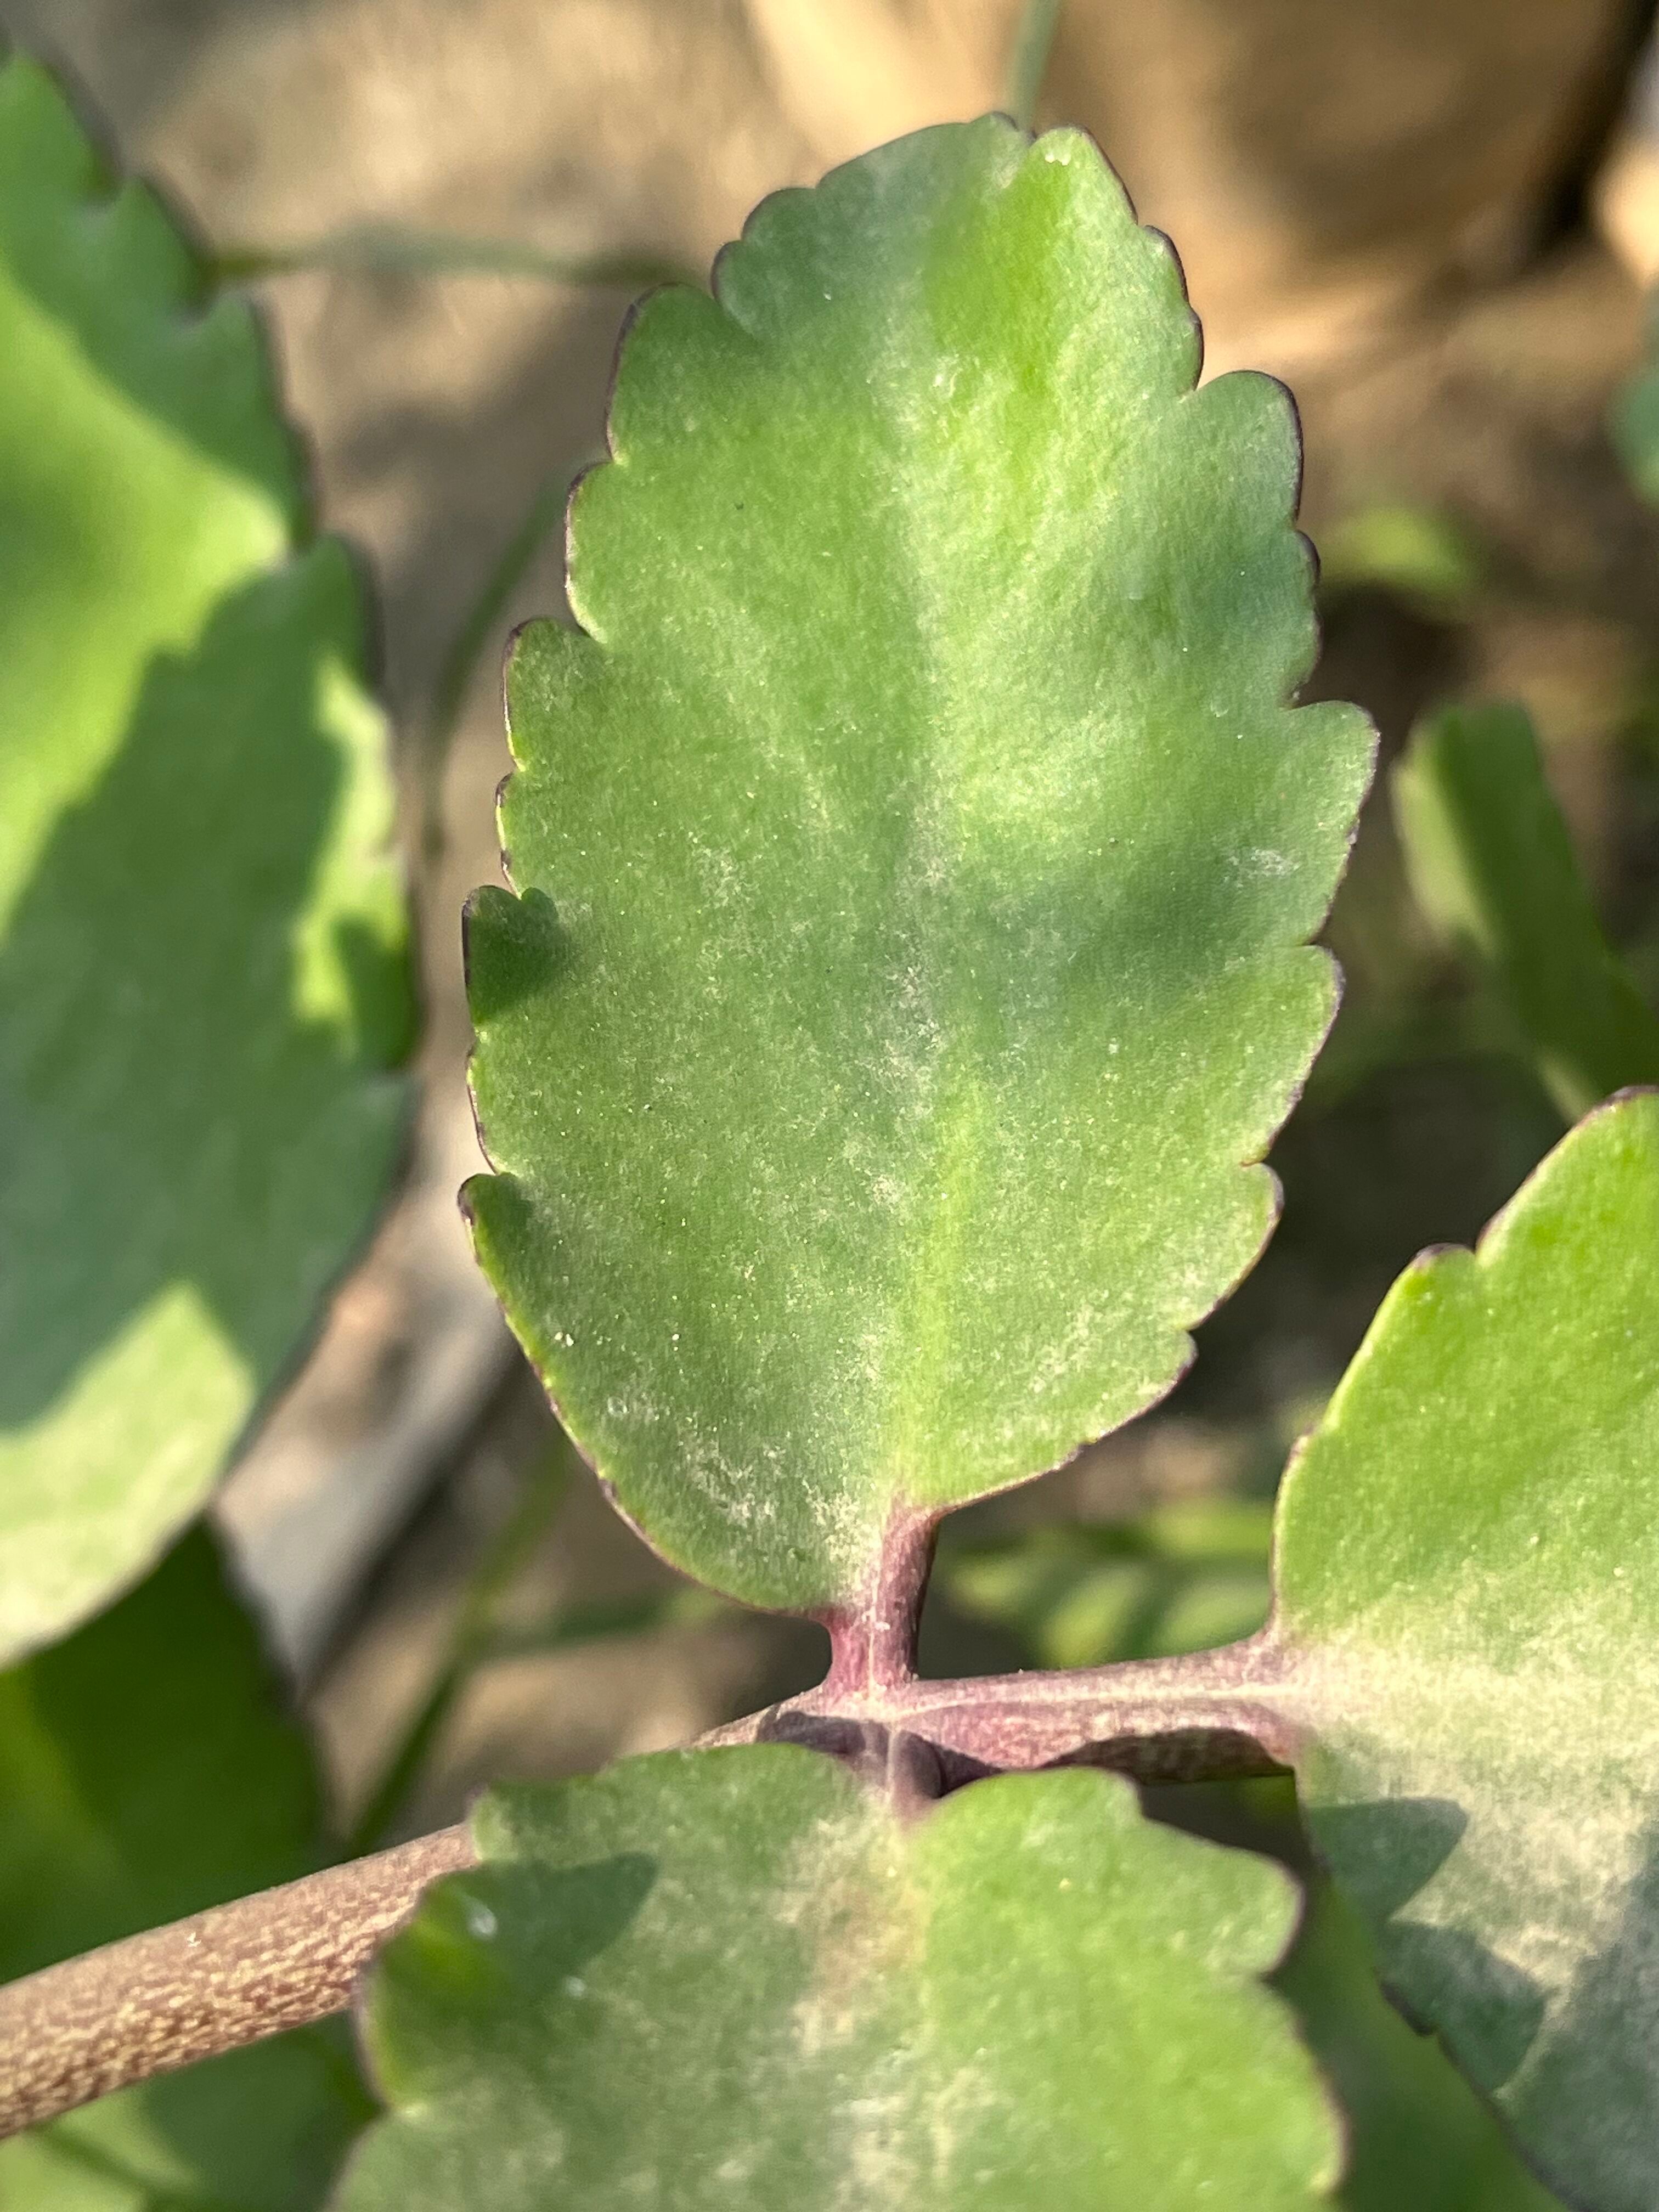
Plant species: kalanchoe-pinnata